Nelson F. Beckwith House

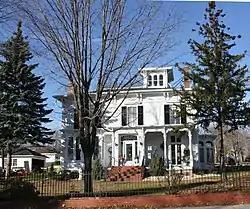

The Nelson F. Beckwith House is a historic house located at 179 East Huron Street in Berlin, Wisconsin, United States. It was added to the State Register of Historic Places and the National Register of Historic Places in 1990.